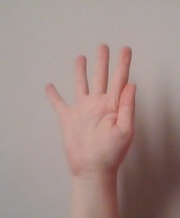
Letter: sheen